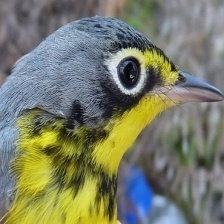
Species: AMERICAN REDSTART
Scientific name: SETOPHAGA RUTICILLA